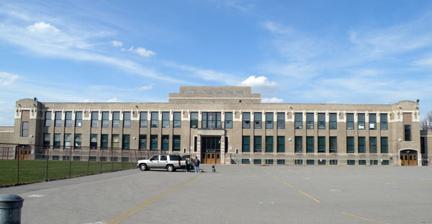
Building: Greenfield Elementary School (Pittsburgh, Pennsylvania)
Country: United States of America
Year built: 1922
United States historic place Greenfield School U.S. National Register of Historic Places City of Pittsburgh Historic Structure Pittsburgh Landmark – PHLF Show map of Pittsburgh Show map of Pennsylvania Show map of the United States Location N of Greenfield Ave. at E end of Alger St., Pittsburgh, Pennsylvania Coordinates 40°25′35″N 79°56′42″W / 40.42639°N 79.94500°W / 40.42639; -79.94500 Area 9 acres (3.6 ha) Built 1922 ; 103 years ago ( 1922 ) Architect Kiehnel and Elliott Architectural style Chicago MPS Pittsburgh Public Schools TR NRHP reference No. 86002671 Significant dates Added to NRHP September 30, 1986 Designated CPHS November 30, 1999 Designated PHLF 1998 Greenfield Elementary School is a historic school in the Greenfield neighborhood of Pittsburgh, Pennsylvania . The school was designed by the firm of Kiehnel and Elliott and opened in 1922. It is part of the Pittsburgh Public Schools district and serves students in Pre-K through 8th grade. The school was listed on the National Register of Historic Places in 1986. It is also a City of Pittsburgh historic structure and a Pittsburgh History and Landmarks Foundation Historic Landmark . Pennsylvania also has an Albert M. Greenfield Elementary School in Philadelphia. History The school was built in 1921–1922 as a replacement for the old Greenfield School at Greenfield Avenue and Tunstall Street and the Forward Avenue School on what is now Saline Street in Four Mile Run . These schools were built under the old ward-based sub-district system—Greenfield in 1880 by the Peebles (23rd Ward) sub-district, and Forward Avenue in 1886 by the Colfax (22nd Ward) sub-district—and were outdated and crowded by the early 20th century. In the Board of Public Education's annual report for 1914, the condition of the Greenfield School was rated as 285 out of 1000, which was the worst in the entire school system, with the Forward Avenue school also in the bottom fifteen. The school board began planning for the replacement school in 1916, purchasing a site on Alger Street and selecting a plan by Kiehnel and Elliott . However, construction was delayed due to World War I . The board resumed construction after the war, breaking ground on three projects simultaneously: Greenfield Elementary, Perry Elementary , and Westinghouse High . Construction of Greenfield Elementary began in September, 1921, and the completed school opened for the fall term in September, 1922. The total cost was about $700,000. It was formally dedicated on March 22, 1923. Greenfield Elementary was the first Pittsburgh school designed to operate on the "platoon" plan, where students went to a different room for each subject instead of remaining in the same room throughout the day. The school board believed that it would benefit elementary students to follow the same system used in higher education. The school served students in kindergarten through 8th grade and was equipped with specialized facilities including rooms for wood shop, drafting, and home economics, as well as an auditorium, two gymnasiums, and a swimming pool. The school remains in operation as Pittsburgh Public Schools Greenfield PreK–8 as of 2024. Architecture Elevation drawings by Kiehnel and Elliott, 1916 The Greenfield School was designed by the Pittsburgh firm of Kiehnel and Elliott in one of their last commissions before relocating to Miami. Architecturally, the building combines Chicago school and European modernist influences which are particularly evident in Kiehnel and Elliott's distinctive style of geometric terra cotta ornamentation, which according to the Pittsburgh History and Landmarks Foundation "shows a specific awareness of Frank Lloyd Wright 's work." The building consists of a rectangular main block with shorter projecting wings on three sides. Due to its location on a steep hillside, the school rises two stories above grade in the front and four stories in the rear. The main block is symmetrical and seven bays wide with projecting entrance pavilions at either end. The central bay contains the main entrance, which is set in a stone surround with undulating pilasters and marked with the name of the school. The outer bays each contain four 15/1 sash windows on each story with stone sills and lintels. The main section of the school contains about 30 classrooms with a central hallway on each level and several stairwells. The projecting rear wing contains an auditorium on the top two floors, a gymnasium on the next lower level, and a swimming pool and garage on the bottom level, with a sub-basement boiler room underneath. References